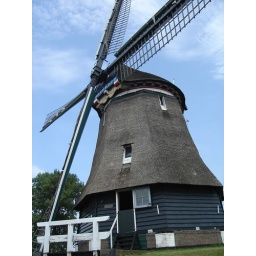
An working wooden windmill - used to pump water from the canals over the dike into the ocean